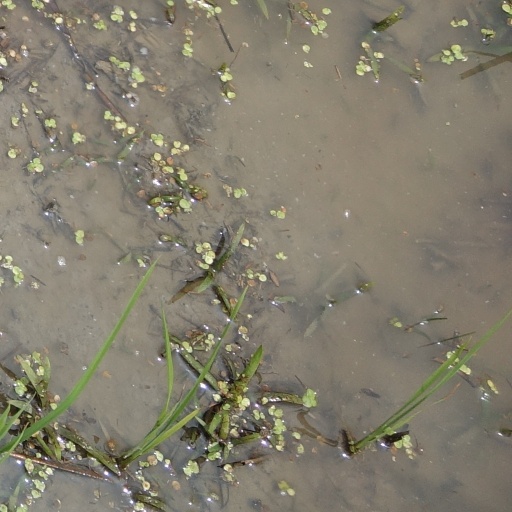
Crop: rice